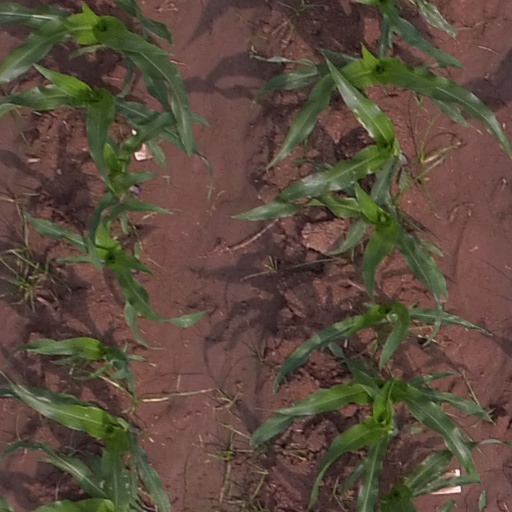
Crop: maize; corn